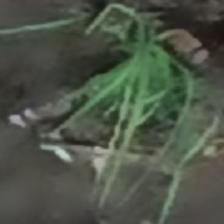
Label: clustered